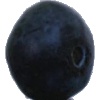
Label: Blueberry 1